Rockwell College

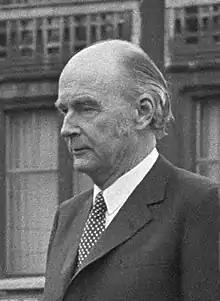
Former President of Ireland Dr Patrick Hillery, Rockwell past pupil

Rockwell College was founded in 1864 by two Spiritan priests (also known as the Holy Ghost Fathers) to provide education to the sons of Roman Catholics during a time when Penal Laws were still in place against the Catholic majority in Ireland.